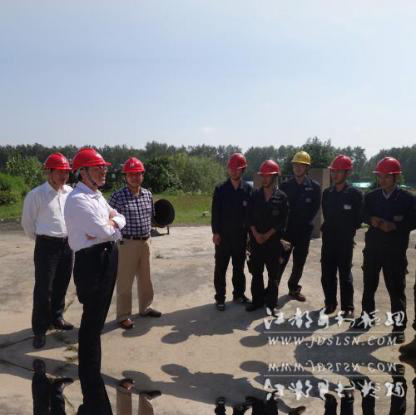
Objects in the image:
label: helmet
label: helmet
label: helmet
label: helmet
label: helmet
label: helmet
label: helmet
label: helmet